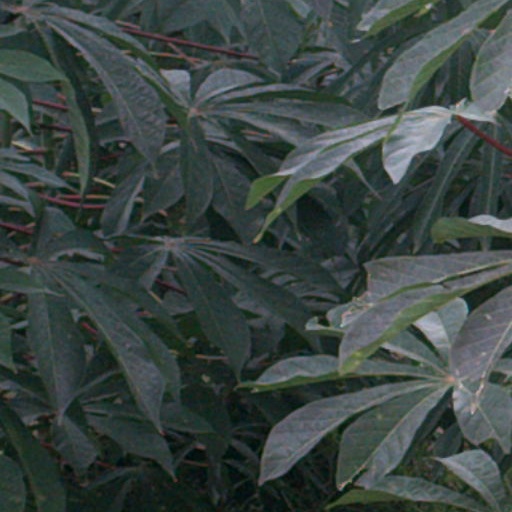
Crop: cassava